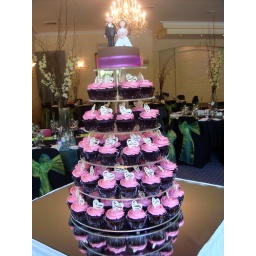
chocolate base cupcake with strawberry buttercream icing finished with a white chocolate lattice. chocolate cutting cake with strawberry buttercream icing finished with chocolate coloured fondant wrapped in pink ribbon.